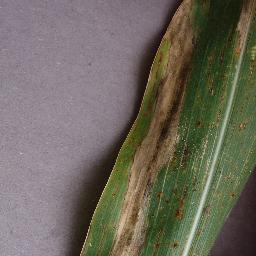
Label: Corn___Northern_Leaf_Blight